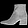
Label: Ankle boot